Native American weaponry

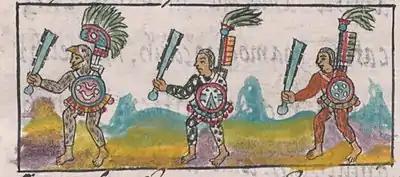
Aztec warriors, each holding a mācuahuitl, as depicted in the "Florentine Codex" (Vol. IX).

Some Native American tribes carried shields into battle for extra protection. These shields were mostly made from leather stretched across a round wooden frame.